Bangladeshi cuisine

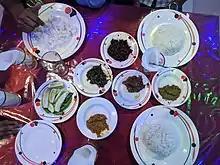
Mashed vegetables

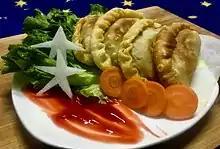
Fob

The Sylhet area of Bangladesh has a number of characteristic dishes and ingredients. It is home to several citrus fruit varieties such as hatkora and thoikor, Adajamir or Ada Lebu, and Ashkul Lebu or Ashkoni Lebu that are commonly used in the region's fish and meat dishes. Although Ashkul Lebu or Ashkoni Lebu is unheard of amongst many Sylhetis due to lack of knowledge on it, and it is most likely to be nearly extinct; the juices of Ashkul Lebu is used to make "Tenga" or "Khatta".